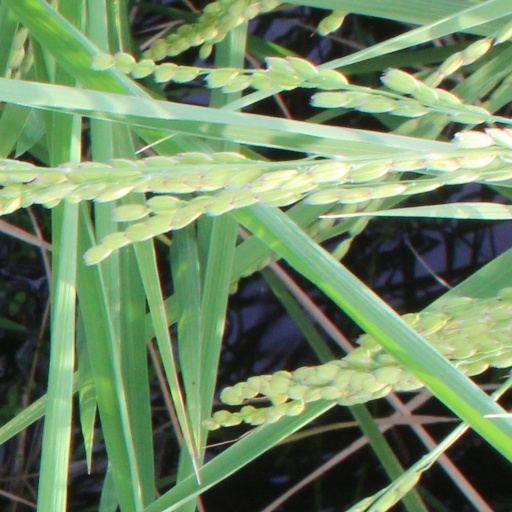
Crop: rice